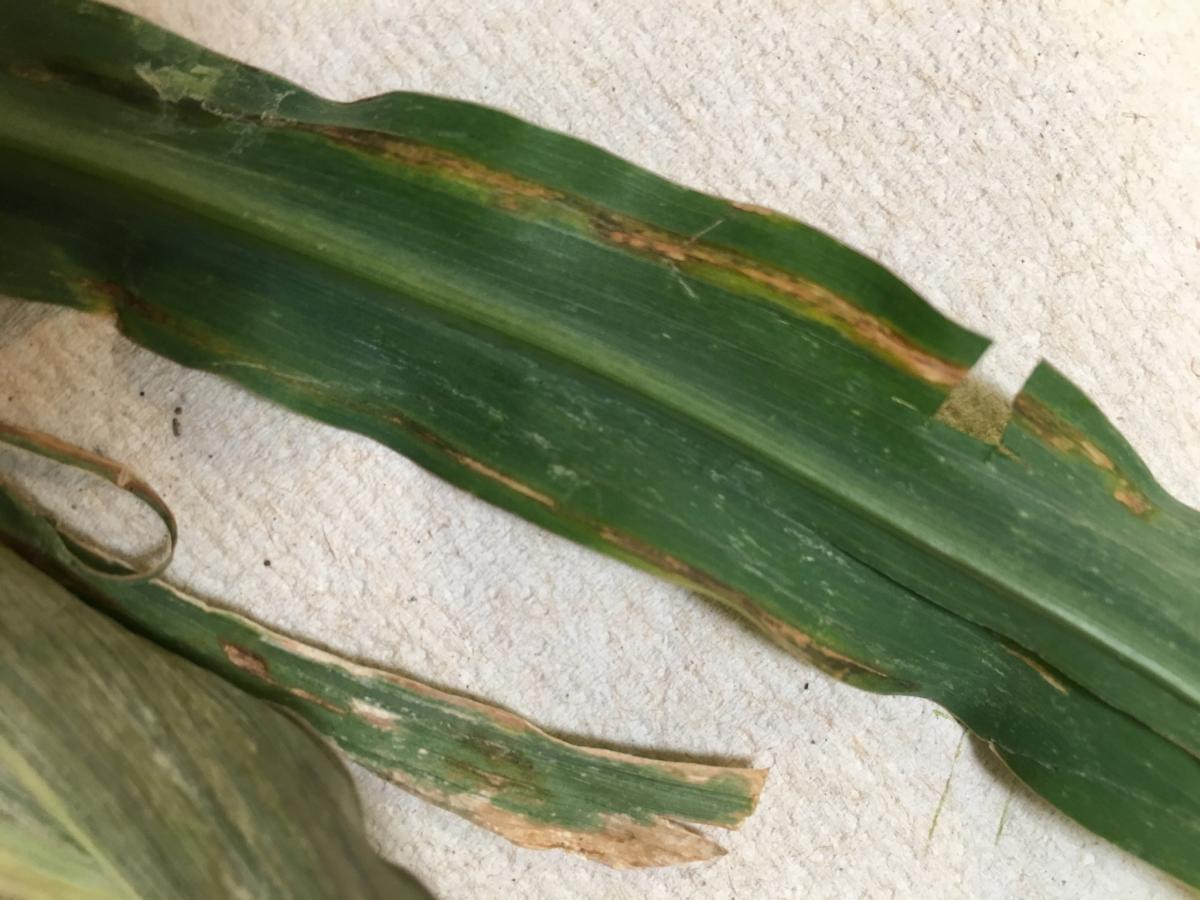
Labels: Corn leaf blight